Tregiffian Burial Chamber

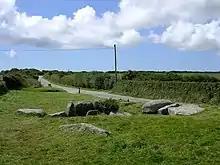
Tregiffian Burial Chamber

The Tregiffian Burial Chamber is a Neolithic or early Bronze Age chambered tomb. It is near Lamorna in west Cornwall, United Kingdom. It is a rare form of a passage grave, known as an "Entrance grave". It has an entrance passage, lined with stone slabs, which leads into a central chamber. This type of tomb is also found in the neighbouring Isles of Scilly.